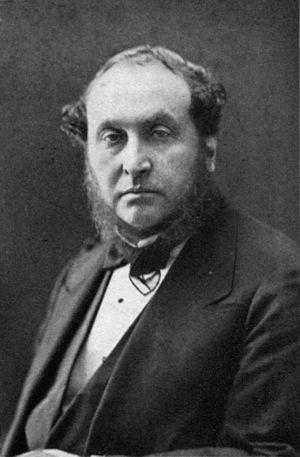
Michele Andrea Agniello Costa est un compositeur, chef d'orchestre et directeur musical italien, actif en Angleterre et naturalisé anglais sous le nom de Michael Andrew Agnus Costa.